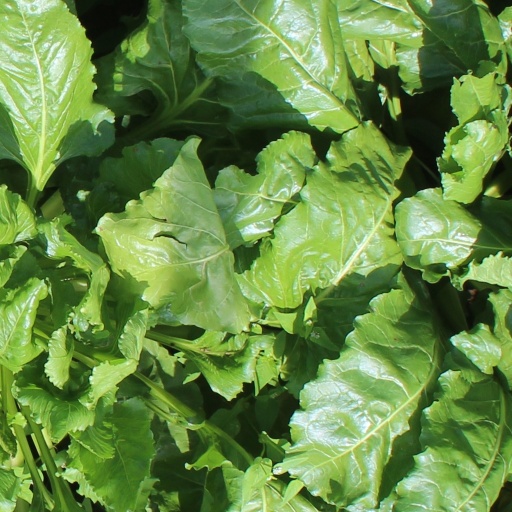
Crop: sugar beet